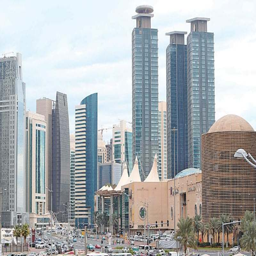
a general view of the shopping mall here on tuesday .